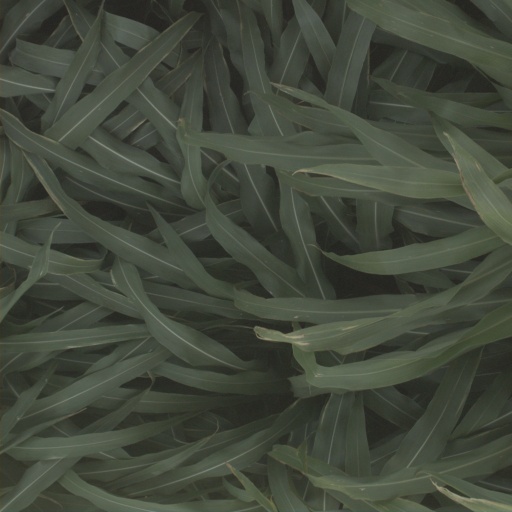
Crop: sorghum